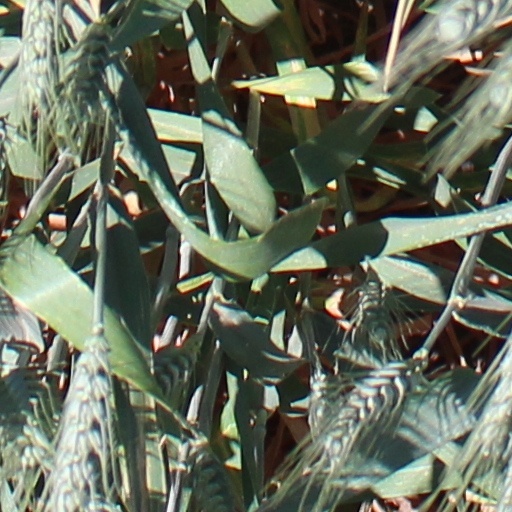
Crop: wheat